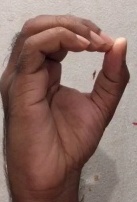
ASL sign: O